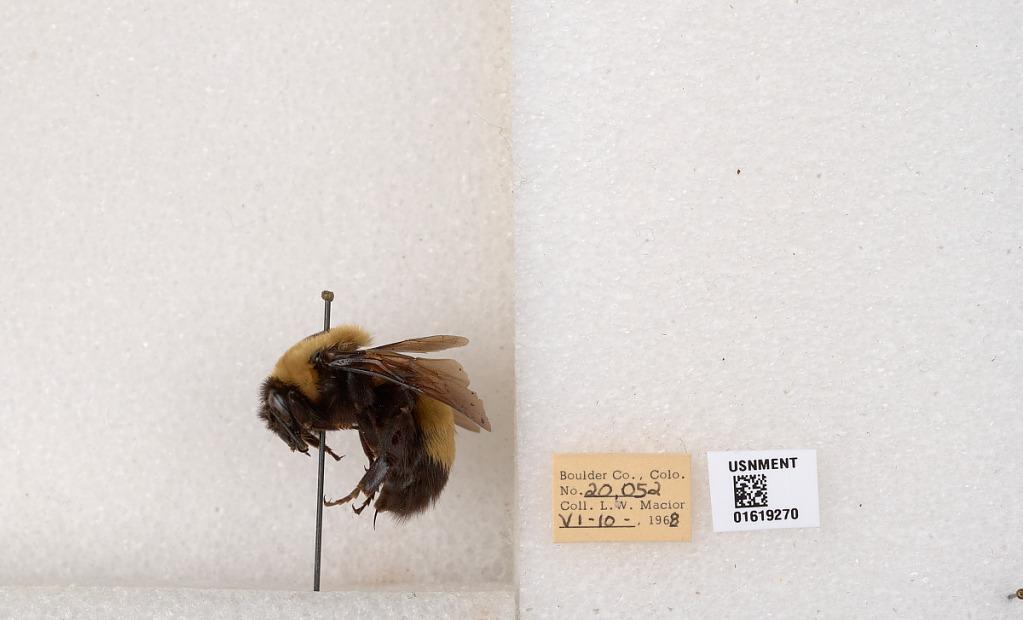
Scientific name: Bombus (Bombus) nevadensis Cresson